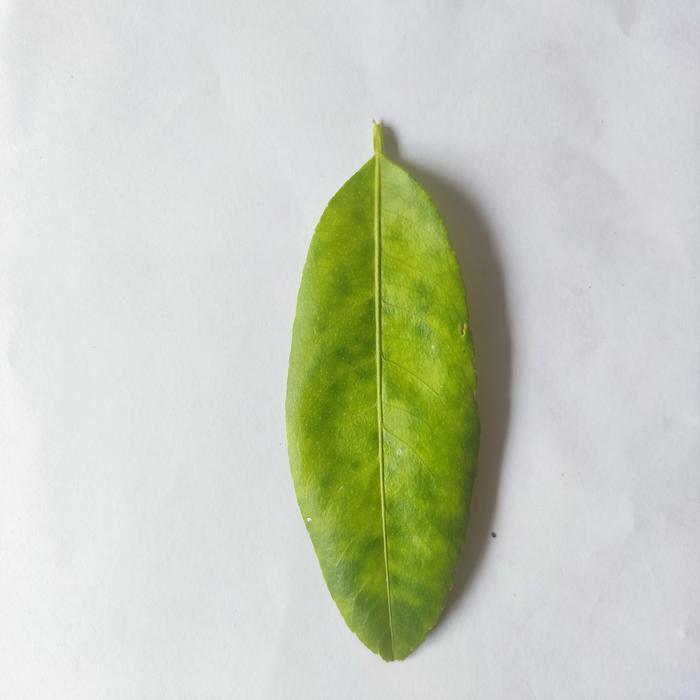
Crop: Lemon
Leaf condition: Citrus